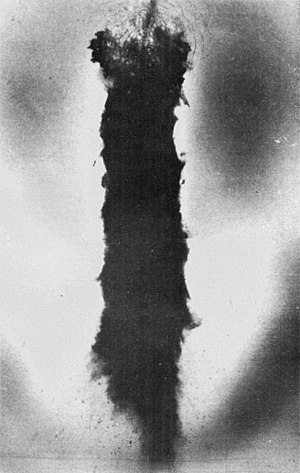
Thuleulykken / Project Crested Ice
Luftfotografi af det område, hvor flyet styrtede ned. Isen er farvet sort af den efterfølgende brand.
Thuleulykken er betegnelsen for et flystyrt, der fandt sted den 21. januar 1968 i nærheden af Thule Air Base i Grønland. Det nedstyrtende fly var en amerikansk B-52 Stratofortress bombemaskine med serienummeret 58-0188, der medførte 4 atombomber af typen B28.